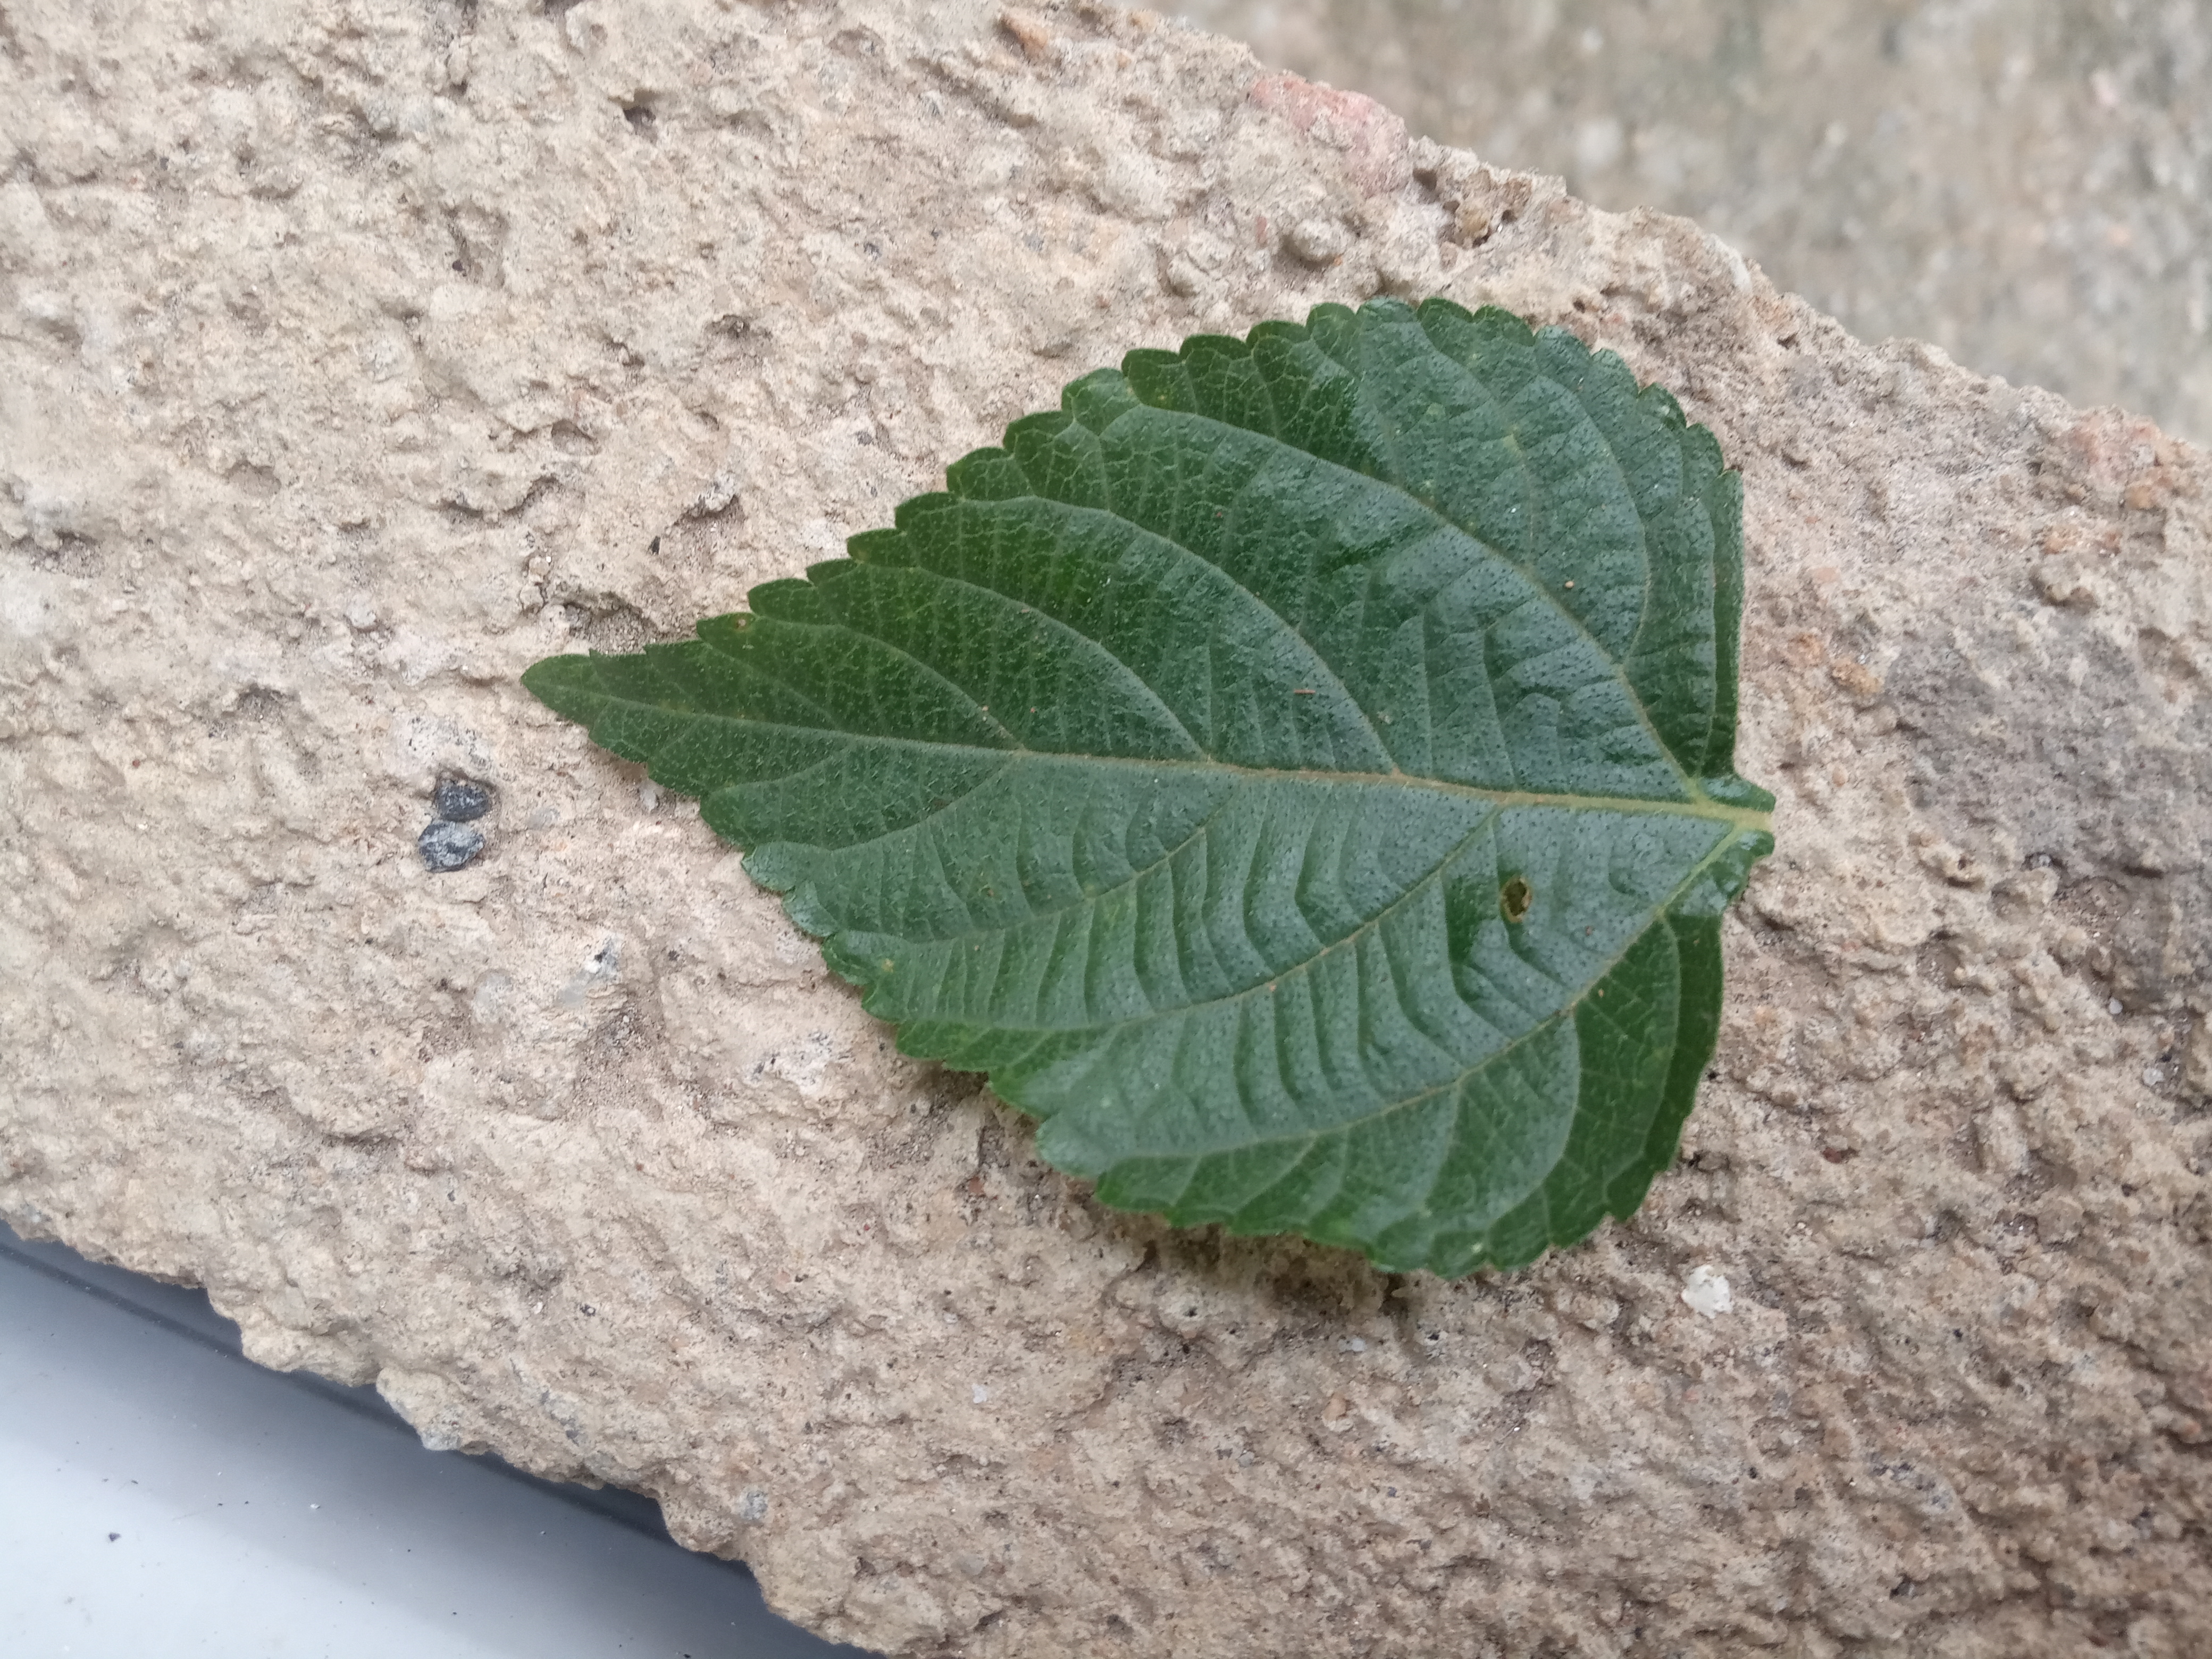
Plant: Lantana